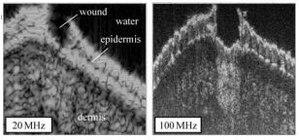
A gauche, l'échographie à 20MHz d'une peau. A droite, l'échographie à 100MHz de la même partie de peau.
L'échographie haute fréquence est une technique d'imagerie médicale basée sur des ultrasons à haute fréquence. C'est un outil de diagnostic qui offre une meilleure résolution qu'une échographie classique, de l'ordre de la dizaine de microns, mais avec de faibles profondeurs de pénétration.